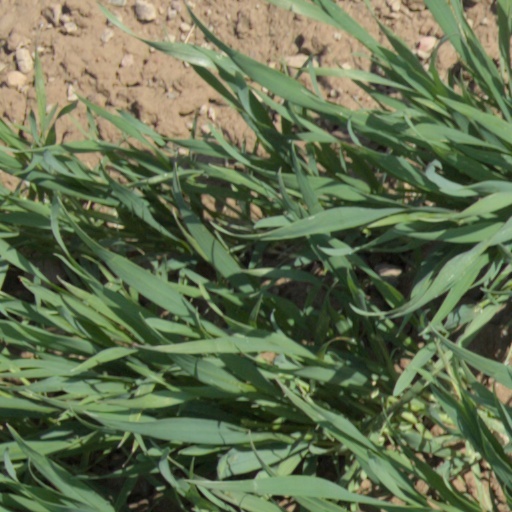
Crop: wheat